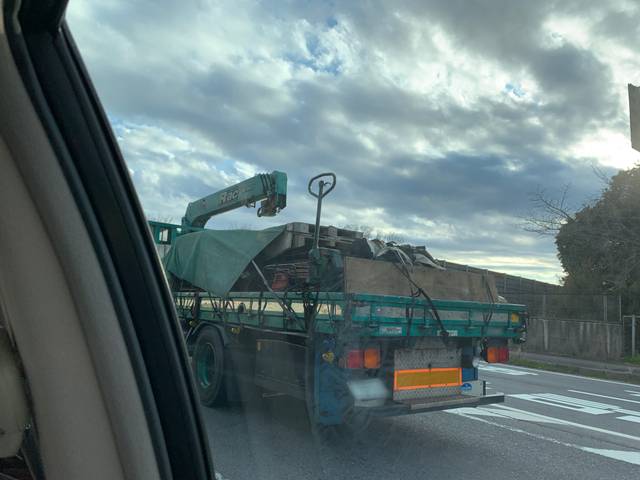
Region: Japan
Coordinates: 35.881, 139.904